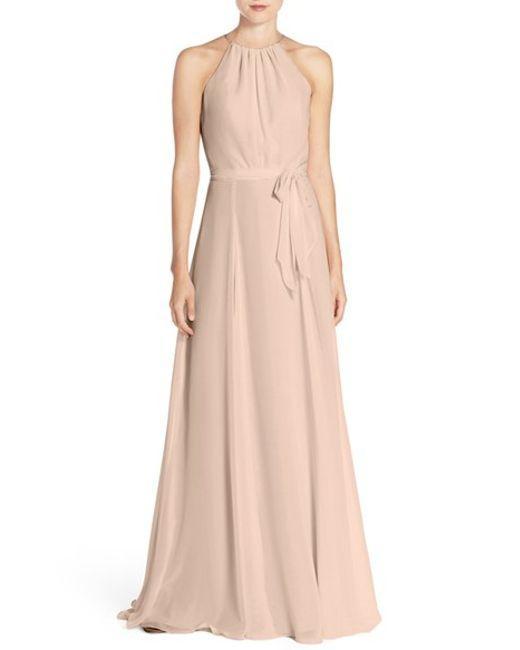
Hellrosa Partykleid Kleid für Frauen